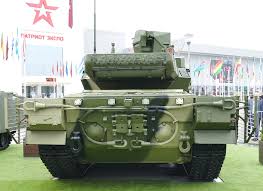
Label: Tank